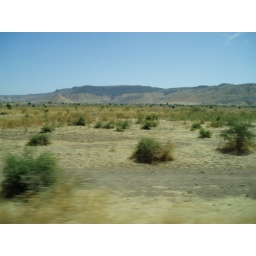
road through mountains near Kayes